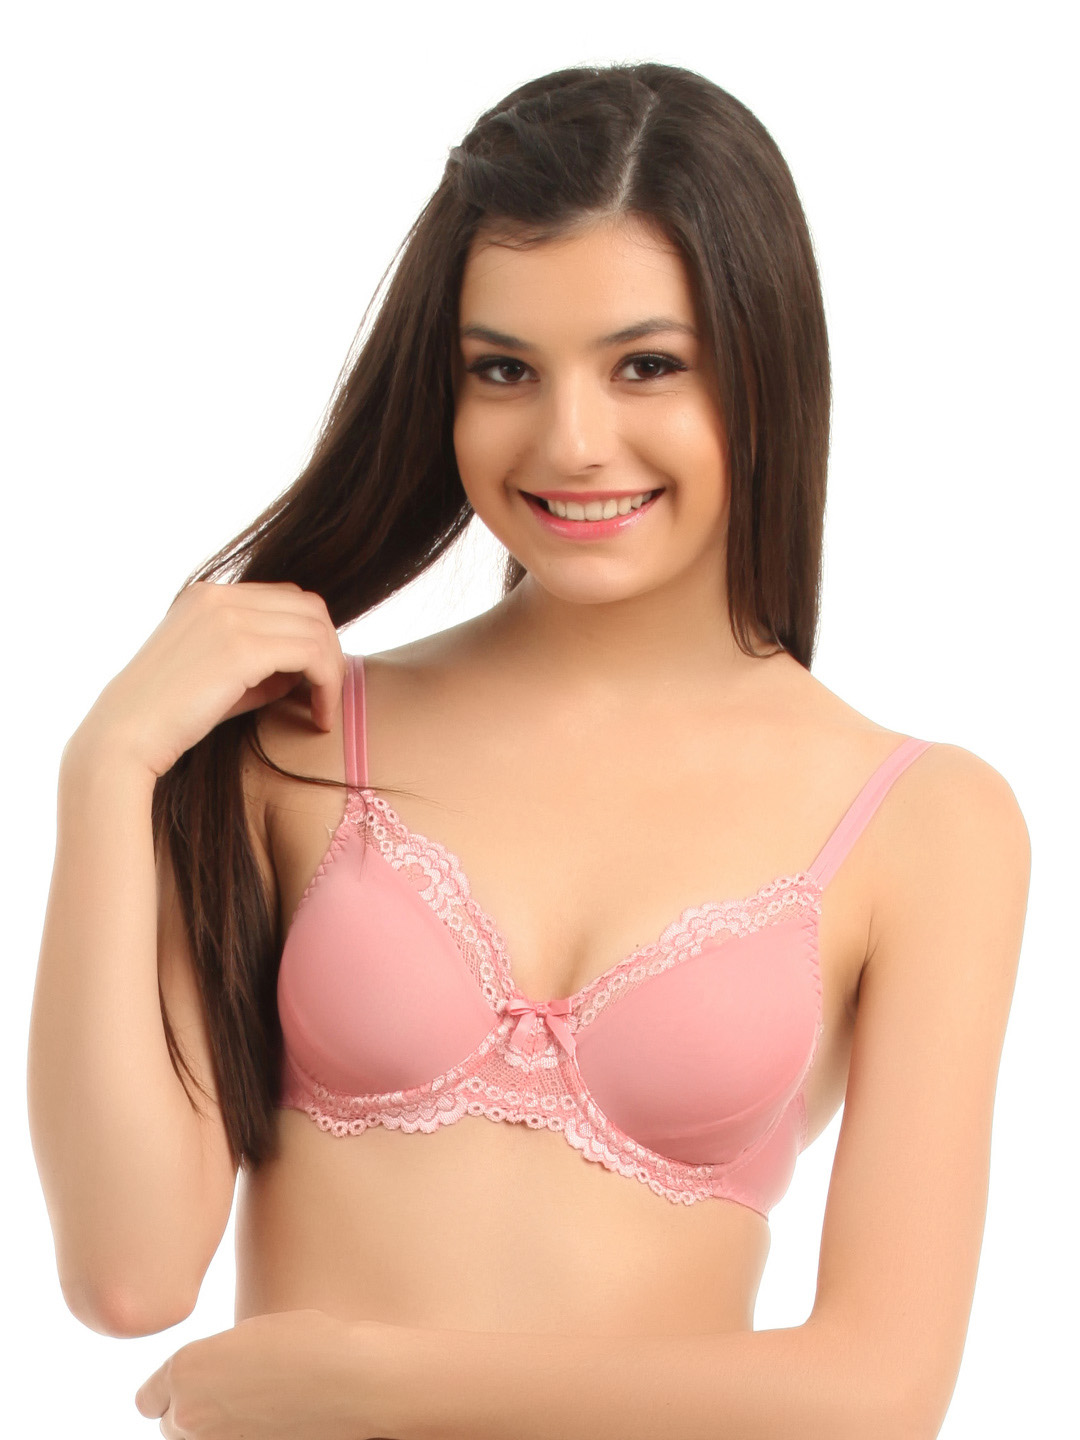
Enamor Mauve Glow Smooth Bra
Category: Apparel / Innerwear / Bra
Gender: Women
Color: Pink
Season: Summer 2017
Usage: Casual